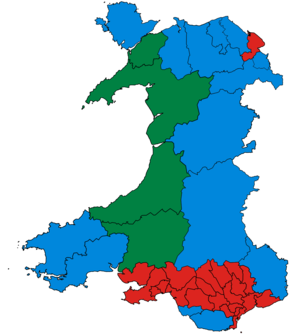
Des élections générales britanniques ont eu lieu le 12 décembre 2019 pour élire la 58ᵉ législature du Parlement du Royaume-Uni.